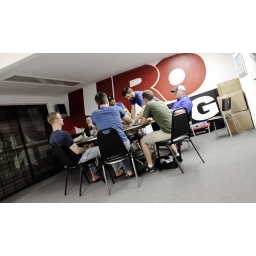
All the guys at the table. Including myself in the green shirt to the right.